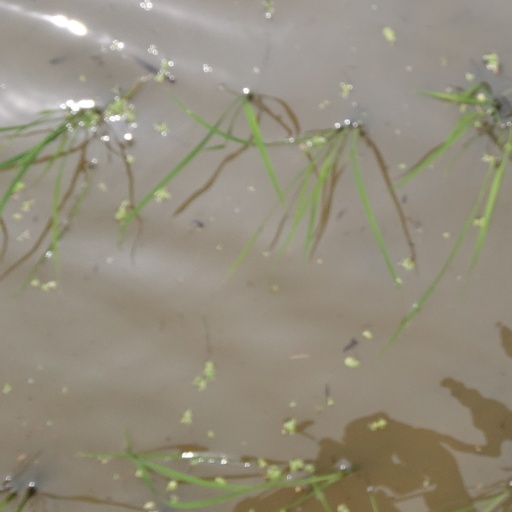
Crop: rice